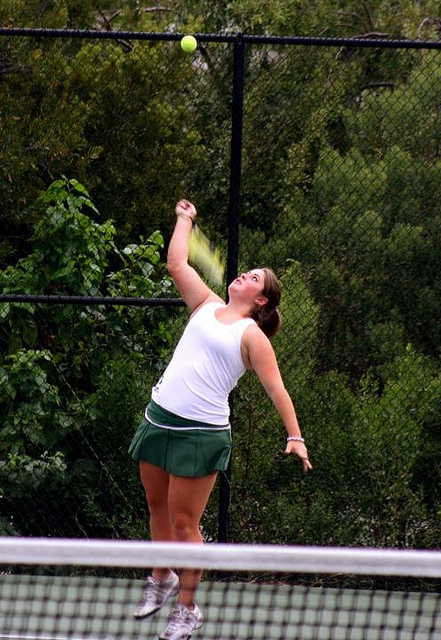
người phụ nữ đang cầm vợt tennis chơi tennis trên sân